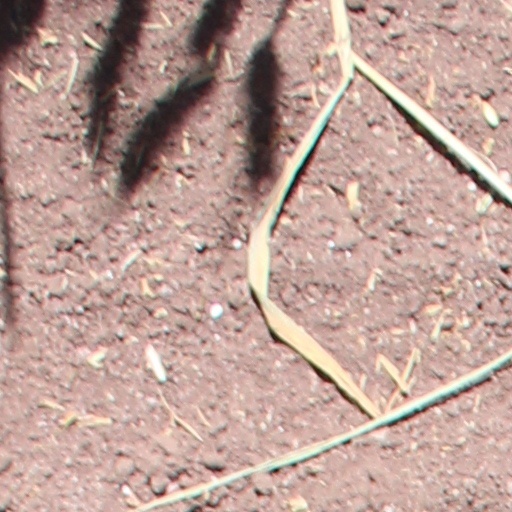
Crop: wheat